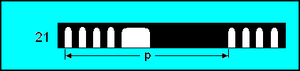
Fyrkarakter / Lyskarakterer / Beskrivelse af lyskaraktererne / Alternerende
Fyrkarakter kaldes den måde hvorpå et fyr, et fyrskib eller et sømærke lyser og er mørkt på så de kan identificeres.